Rollbock

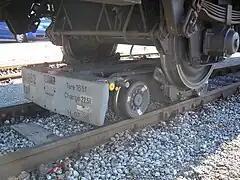
Vevey system Rollbock in Broc-fabrique, Switzerland

In 1974 a refinement of the concept was developed for the Yverdon–Ste-Croix railway in Switzerland. Unlike the Langbein system, the Vevey system requires no manual intervention to fix the standard gauge axles over the narrow gauge bogies. In this system, rather than the axle being supported, the wheel flanges of the wagons are cradled in brackets projecting from the side of the "Rollbock". This lowers the centre of gravity and increases stability. Many modern "Rollbock" users have converted to the Vevey System. The Vevey Technologies company was bought by Bombardier in 1998.